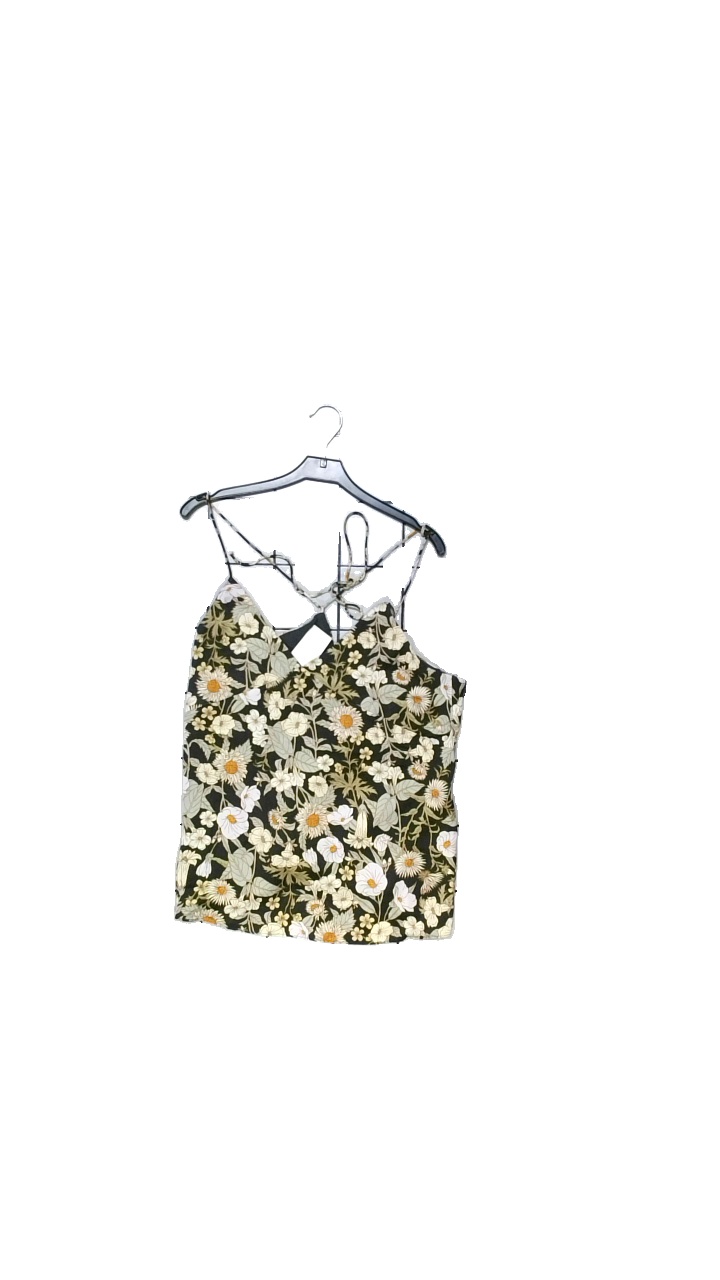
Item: Top (Ladies)
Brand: H&m
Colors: White
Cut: Regular
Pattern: Floral print
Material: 100%Polyestar
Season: Summer
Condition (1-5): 2
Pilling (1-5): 4
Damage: Några trådar hänger
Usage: Reuse
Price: <50